The Old Library, Liverpool

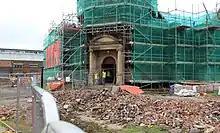
Exterior entrance during restoration, September 2019

The library was built as a cost of around £13,000 and was named "The Andrew Carnegie Library", following a recommendation to the city council that resolve to approve its construction. It was constructed with brick walls dressed with stone and a slate roof. Above the main entrance is a tower and skylight.